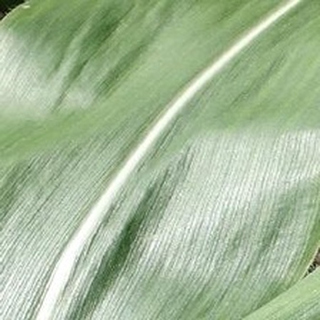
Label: healthy_corn